2017 Stanley Cup Final

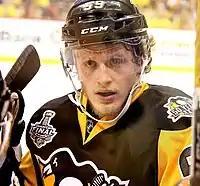
Jake Guentzel scored twice, including his second-consecutive game-winning goal, in Game 2.

Late in the first period, penalties from Nashville forwards Calle Jarnkrok and James Neal gave Pittsburgh a full two-minute 5-on-3 power play, and Evgeni Malkin scored to make it 1–0. Just 1:15 later, Conor Sheary scored into an open net after a cross-ice pass from Chris Kunitz caught Nashville's defence off guard. In the final seconds of the period, a centring pass from Nick Bonino deflected off Mattias Ekholm and into the net to give Pittsburgh a 3–0 lead. Following Bonino's goal, the Penguins went 37 consecutive minutes without a shot on goal, including the entire second period. The Predators used power-play goals from Ryan Ellis and Colton Sissons to make it 3–2, and Frederick Gaudreau scored immediately following a Penguins power play to tie the game midway through the third. Soon afterwards, Pittsburgh's first shot since the first period resulted in a Jake Guentzel goal to give Pittsburgh the lead again. Bonino scored again into an empty net to clinch the victory for Pittsburgh.